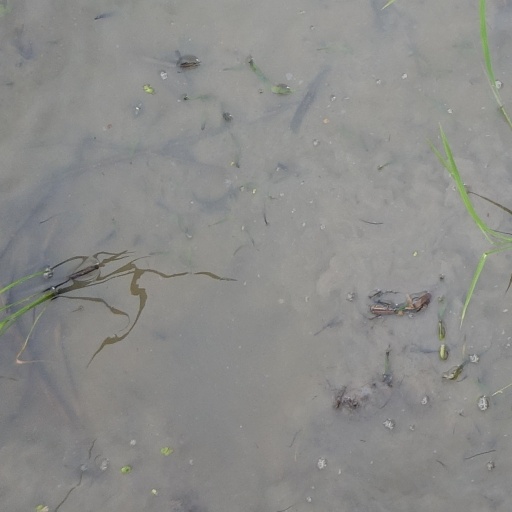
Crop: rice